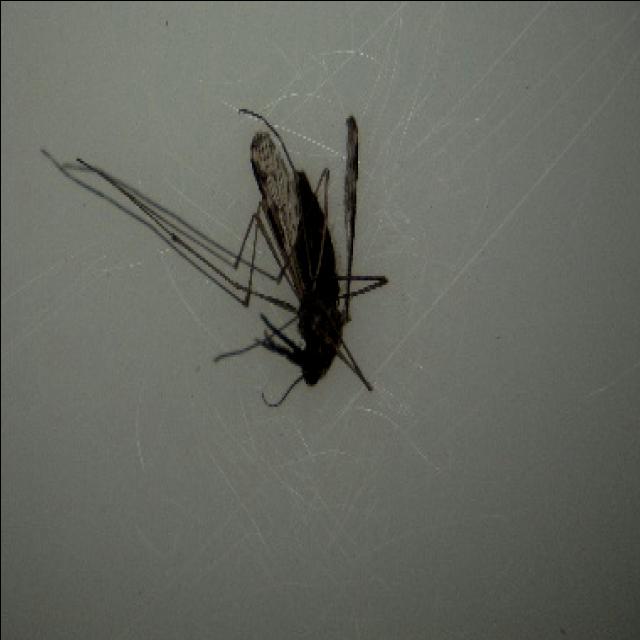
Species: anopheles_sinensis